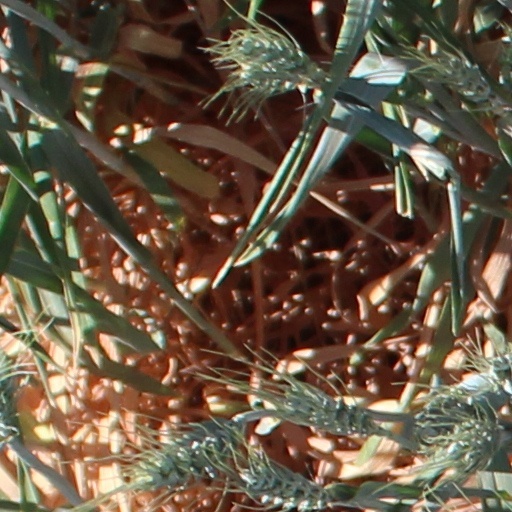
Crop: wheat